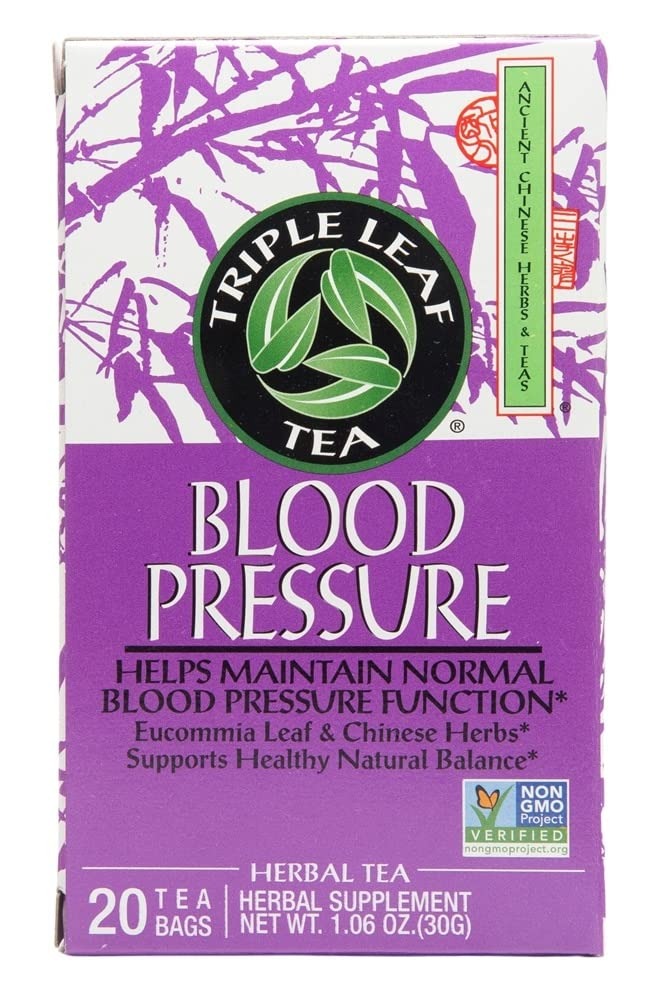
Item Name: Triple Leaf Tea Blood Pressure
Bullet Point 1: Ancient Wisdom in Every Sip: Harness the power of traditional Chinese herbs in this delicious, mild-tasting tea, carefully blended to support healthy blood pressure levels and nourish vital organs
Bullet Point 2: Eucommia Essence: Fortify your body's vitality with eucommia, a highly esteemed herb traditionally used to strengthen the body's essence
Bullet Point 3: Kidney and Liver Nourishment: Uncaria, Chinese holly, mulberry, chrysanthemum, and epimedium work together to support kidney and liver health
Bullet Point 4: Legendary Fo-Ti: Experience the benefits of fo-ti, a renowned herb that supports overall vitality and nourishes the blood, kidney, and liver
Bullet Point 5: Non-GMO and Made in the USA: Enjoy peace of mind with this high-quality tea, crafted without GMOs and proudly made in the USA
Product Description: Triple Leaf Tea - Blood Pressure Tea - 20 Tea Bags The Chinese have used the herbs in this delicious, mild-tasting tea for thousands of years to help maintain blood pressure levels that are already within the normal range, and to help nourish the kidneys and liver. Eucommia is highly esteemed as a vitality herb. Traditionally, it was used to fortify the body's "jing" or essence. Eucommia, as well
Value: 20.0
Unit: Count

Price: 6.57